December 2030 lunar eclipse

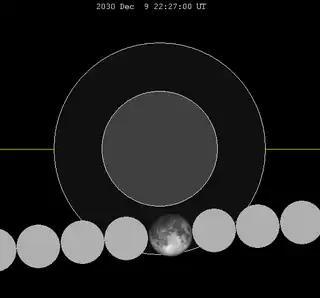
The Moon's hourly motion shown right to left

A penumbral lunar eclipse will occur at the Moon’s descending node of orbit on Monday, December 9, 2030, with an umbral magnitude of −0.1613. A lunar eclipse occurs when the Moon moves into the Earth's shadow, causing the Moon to be darkened. A penumbral lunar eclipse occurs when part or all of the Moon's near side passes into the Earth's penumbra. Unlike a solar eclipse, which can only be viewed from a relatively small area of the world, a lunar eclipse may be viewed from anywhere on the night side of Earth. Occurring only about 7.5 hours before apogee (on December 10, 2030, at 5:05 UTC), the Moon's apparent diameter will be smaller.